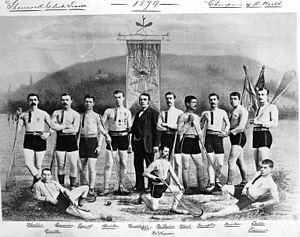
Équipe de crosse Shamrock, championne du monde, photographie composite, 1879
Les Shamrocks de Montréal sont un club de hockey sur glace professionnel fondé en 1886 en Amérique du Nord. L'équipe était basée dans la ville québécoise de Montréal au Canada. Dix ans après la création de l'équipe, les Shamrocks fusionnent avec les Crystals. Le nom de l'équipe, shamrock, est le nom autochtone du trèfle irlandais, symbole du pays.
Cet article traite des événements qui se sont produits durant l'année 1879 au Canada.